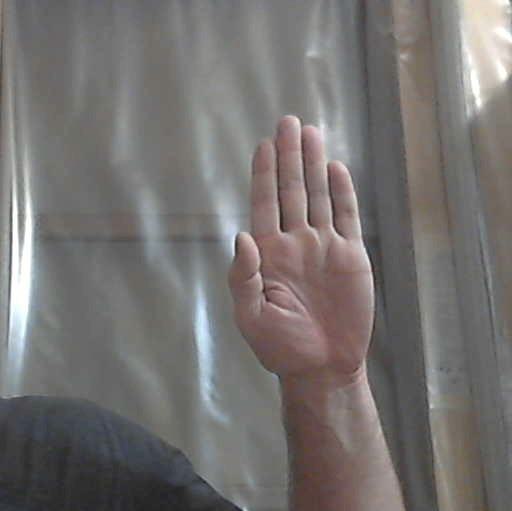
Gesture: stop